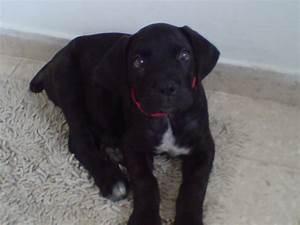
dog